Bahmani–Vijayanagar War (1375–1378)

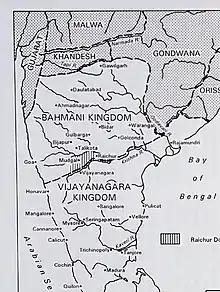
Map showing Raichur Doab.

In response to the impending Bahmani army's advance, Bukka adopted a familiar strategy, positioning his forces along the banks of the Tungabhadra river. Upon learning of these defensive measures, the Bahmani Sultan divided his troops into three groups, assigning one to lay siege to Adoni, another to Vijayanagar, and leading the third himself to confront Bukka's forces. However, Bukka once again opted to avoid direct confrontation, retreating to the rugged terrain of the Setu-Bundh-Rameshwar hills.